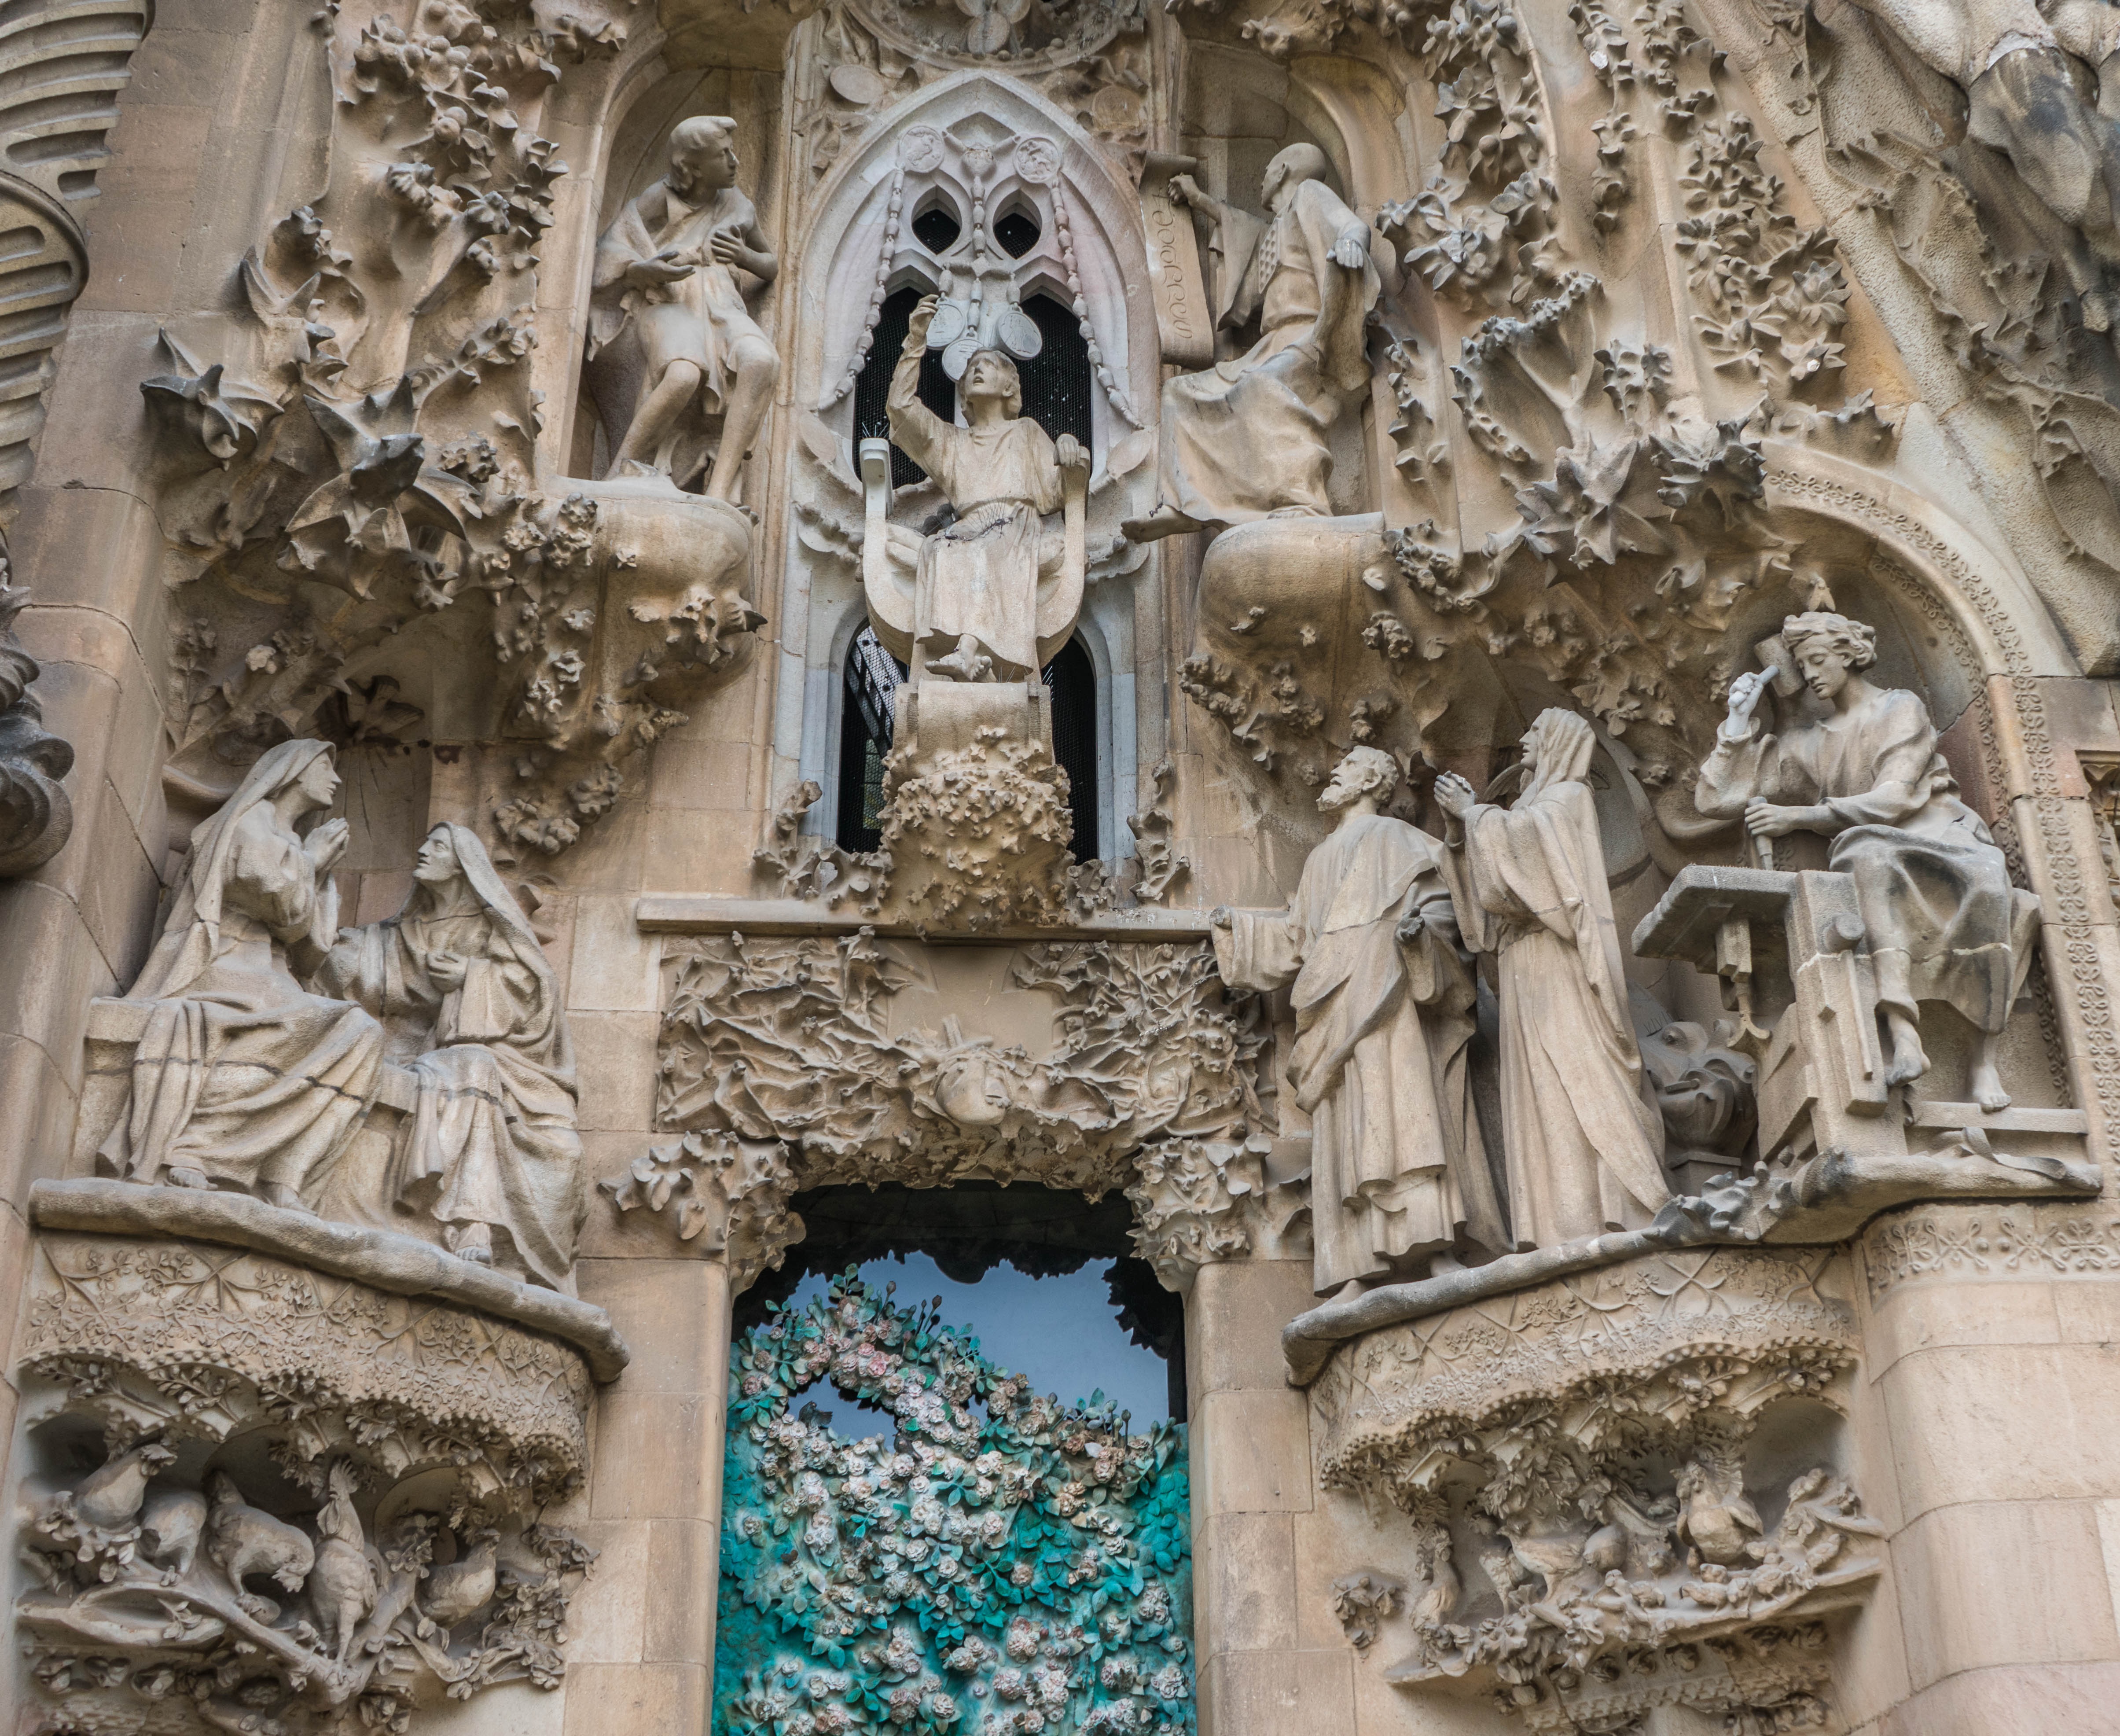
architecture, palace, monument, travel, statue, religion, landmark, facade, church, cathedral, exterior, tourism, barcelona, gothic, place of worship, sculpture, catholic, art, temple, catalonia, famous, basilica, carving, relief, catholicism, gothic architecture, sagrada familia, stone carving, hindu temple, ancient history